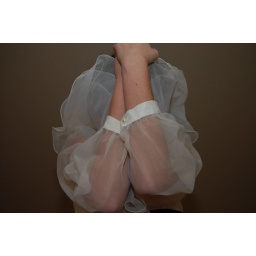
speedlight bouncing of white slanted wall above me. i love my remote.